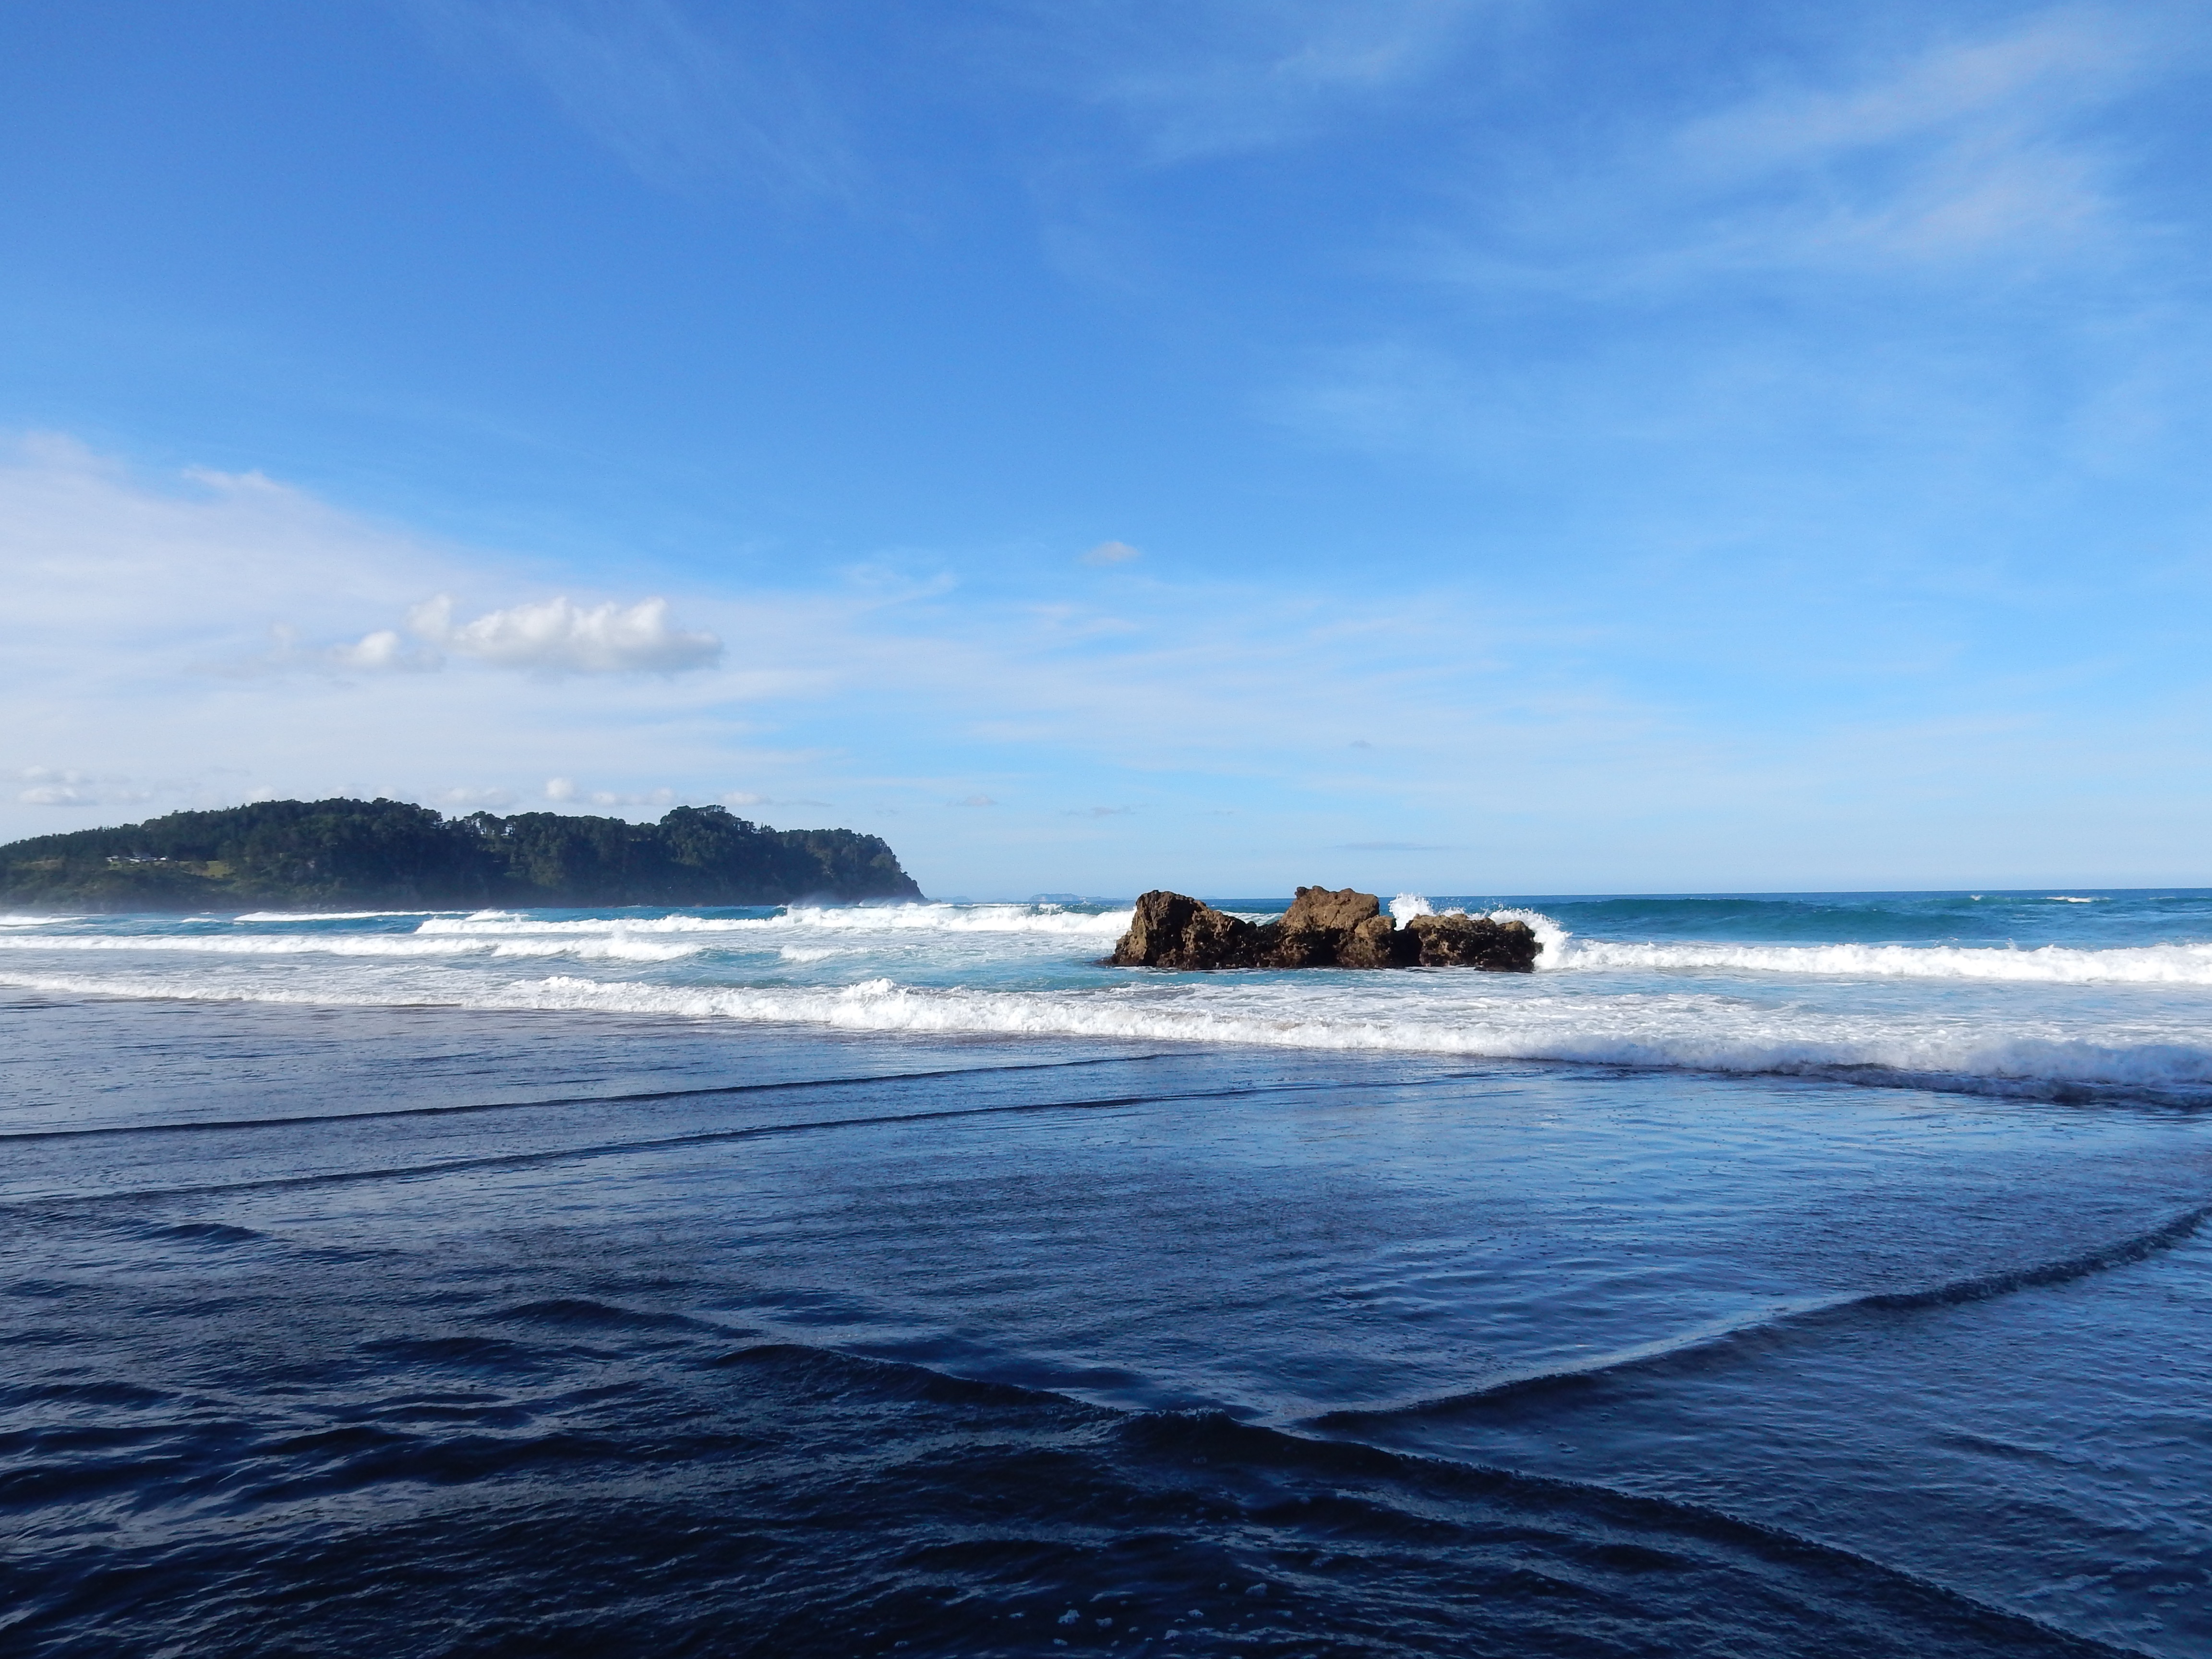
beach, sea, coast, ocean, horizon, shore, wave, vehicle, bay, terrain, body of water, cape, islet, arctic ocean, wind wave